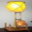
Label: lamp